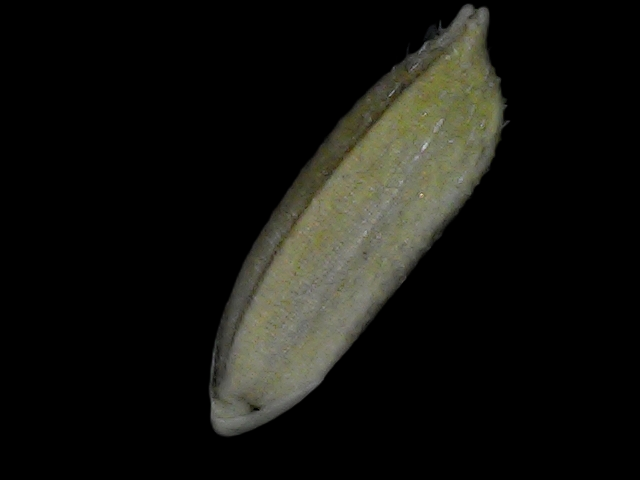
Rice variety: Bd93